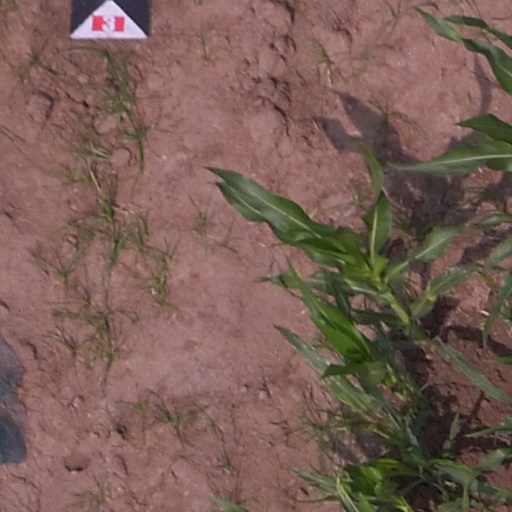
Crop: maize; corn